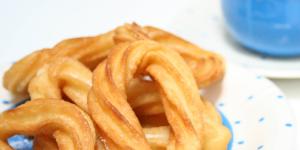
los mejores churros sin gluten